Sri Gangamma Devi Temple

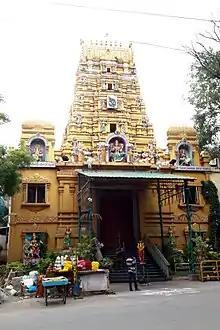
Sri Gangamma Devi Temple, Malleshwara

Sri Gangamma Devi Temple is located near the Kadu Malleshwara temple on 2nd Temple Street, Malleshwara layout, in the north-western area of Bangalore city.